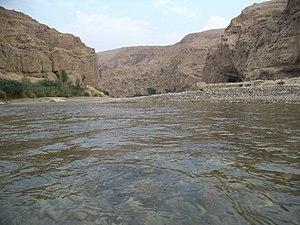
Le district de Kachhi ou Kachi, anciennement nommé district de Bolan est une subdivision administrative de la province du Baloutchistan au Pakistan. Créé en 1991, le district a pour capitale Dhadar bien que sa plus grande ville soit Mach. Il est notamment connu pour abriter le site néolithique Mehrgarh.